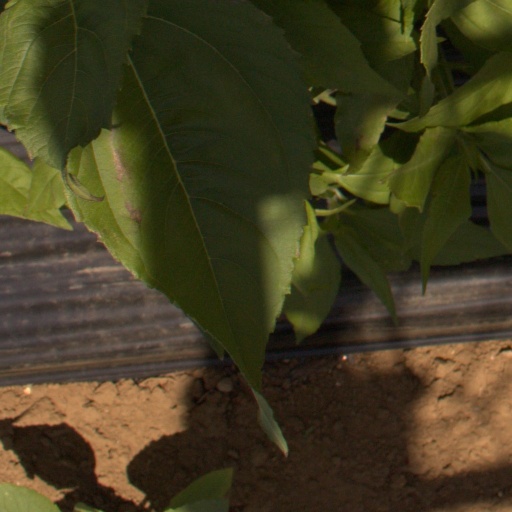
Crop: Jerusalem artichoke